Charles Pellew, 7th Viscount Exmouth

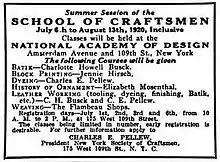
Advertisement for the New York Society of Craftsmen courses during the summer of 1920.

In addition to being a professor at Columbia College, Pellew wrote at least one chemistry book, and he was a frequent public lecturer on many topic topics including alcoholism, dyes and dyeing of fabrics, and chemistry. He served as the president of the New York Society of Craftsmen at the Art Centre in New York City, and his professional memberships included the American Federation of Arts as well as the American Chemical Society. He was a Fellow of the New York Academy of Sciences. When Dr. Chandler, his father-in-law, resigned as the Chairman of the Chemistry Department at Columbia College, Pellew, along with the rest of the department faculty as a matter of formality, also resigned. Pellew was surprised though when his resignation was accepted. He then became a consulting chemist. Pellew had been consulting on projects for many years. One notable example was his appointment, along with a commission of 16 other men, by the President of the United States, Grover Cleveland, "...to examine and test the fineness and weight of coins..." for the US Mint. These tests, known as the "Annual Trial of Coins," were conducted on 8 February 1888 at Philadelphia, Pennsylvania. They examined coins produced in 1887 from each of the different US Mint branches. All coins were found to be within the tolerances allowed by federal laws.